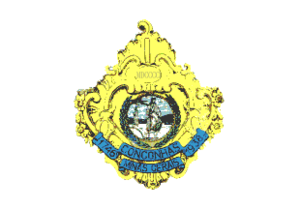
Congonhas est une ville de l'État du Minas Gerais, au Brésil.